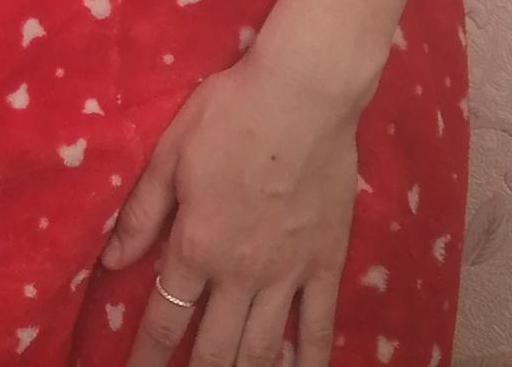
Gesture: no_gesture